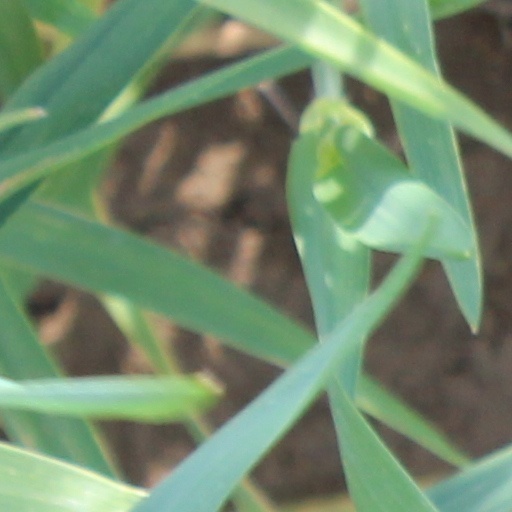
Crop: wheat